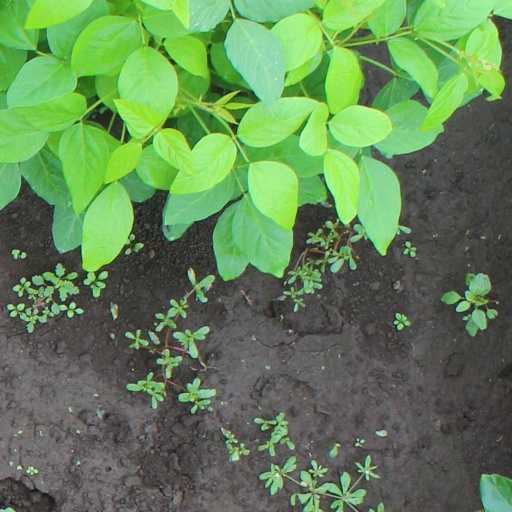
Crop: soybean